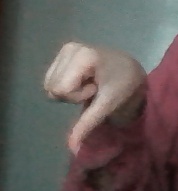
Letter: waw